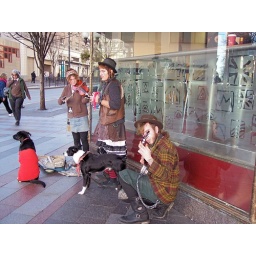
Downtown Seattle in February hear are some great sounding street performers, and some cute dogs!